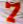
Number: 7